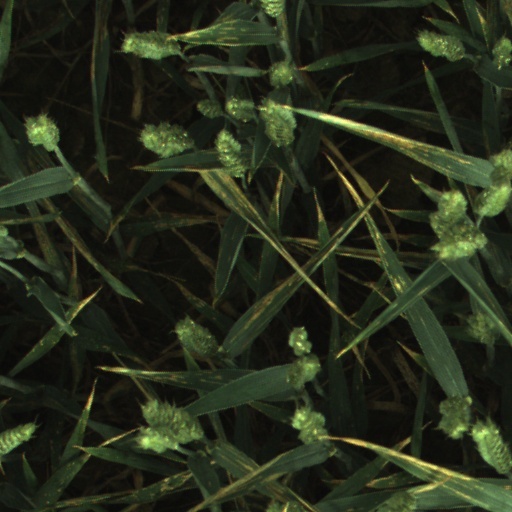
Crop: wheat